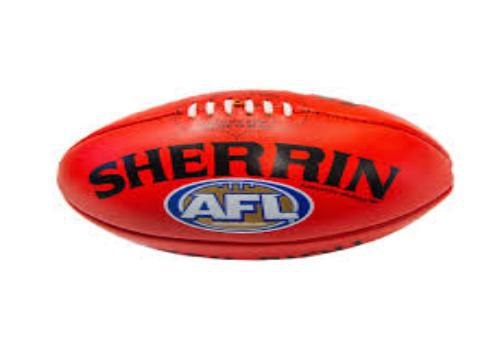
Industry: Sports